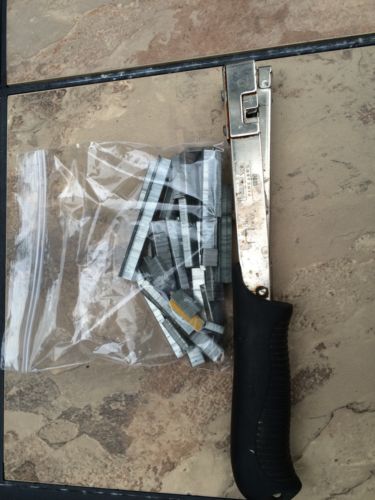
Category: stapler